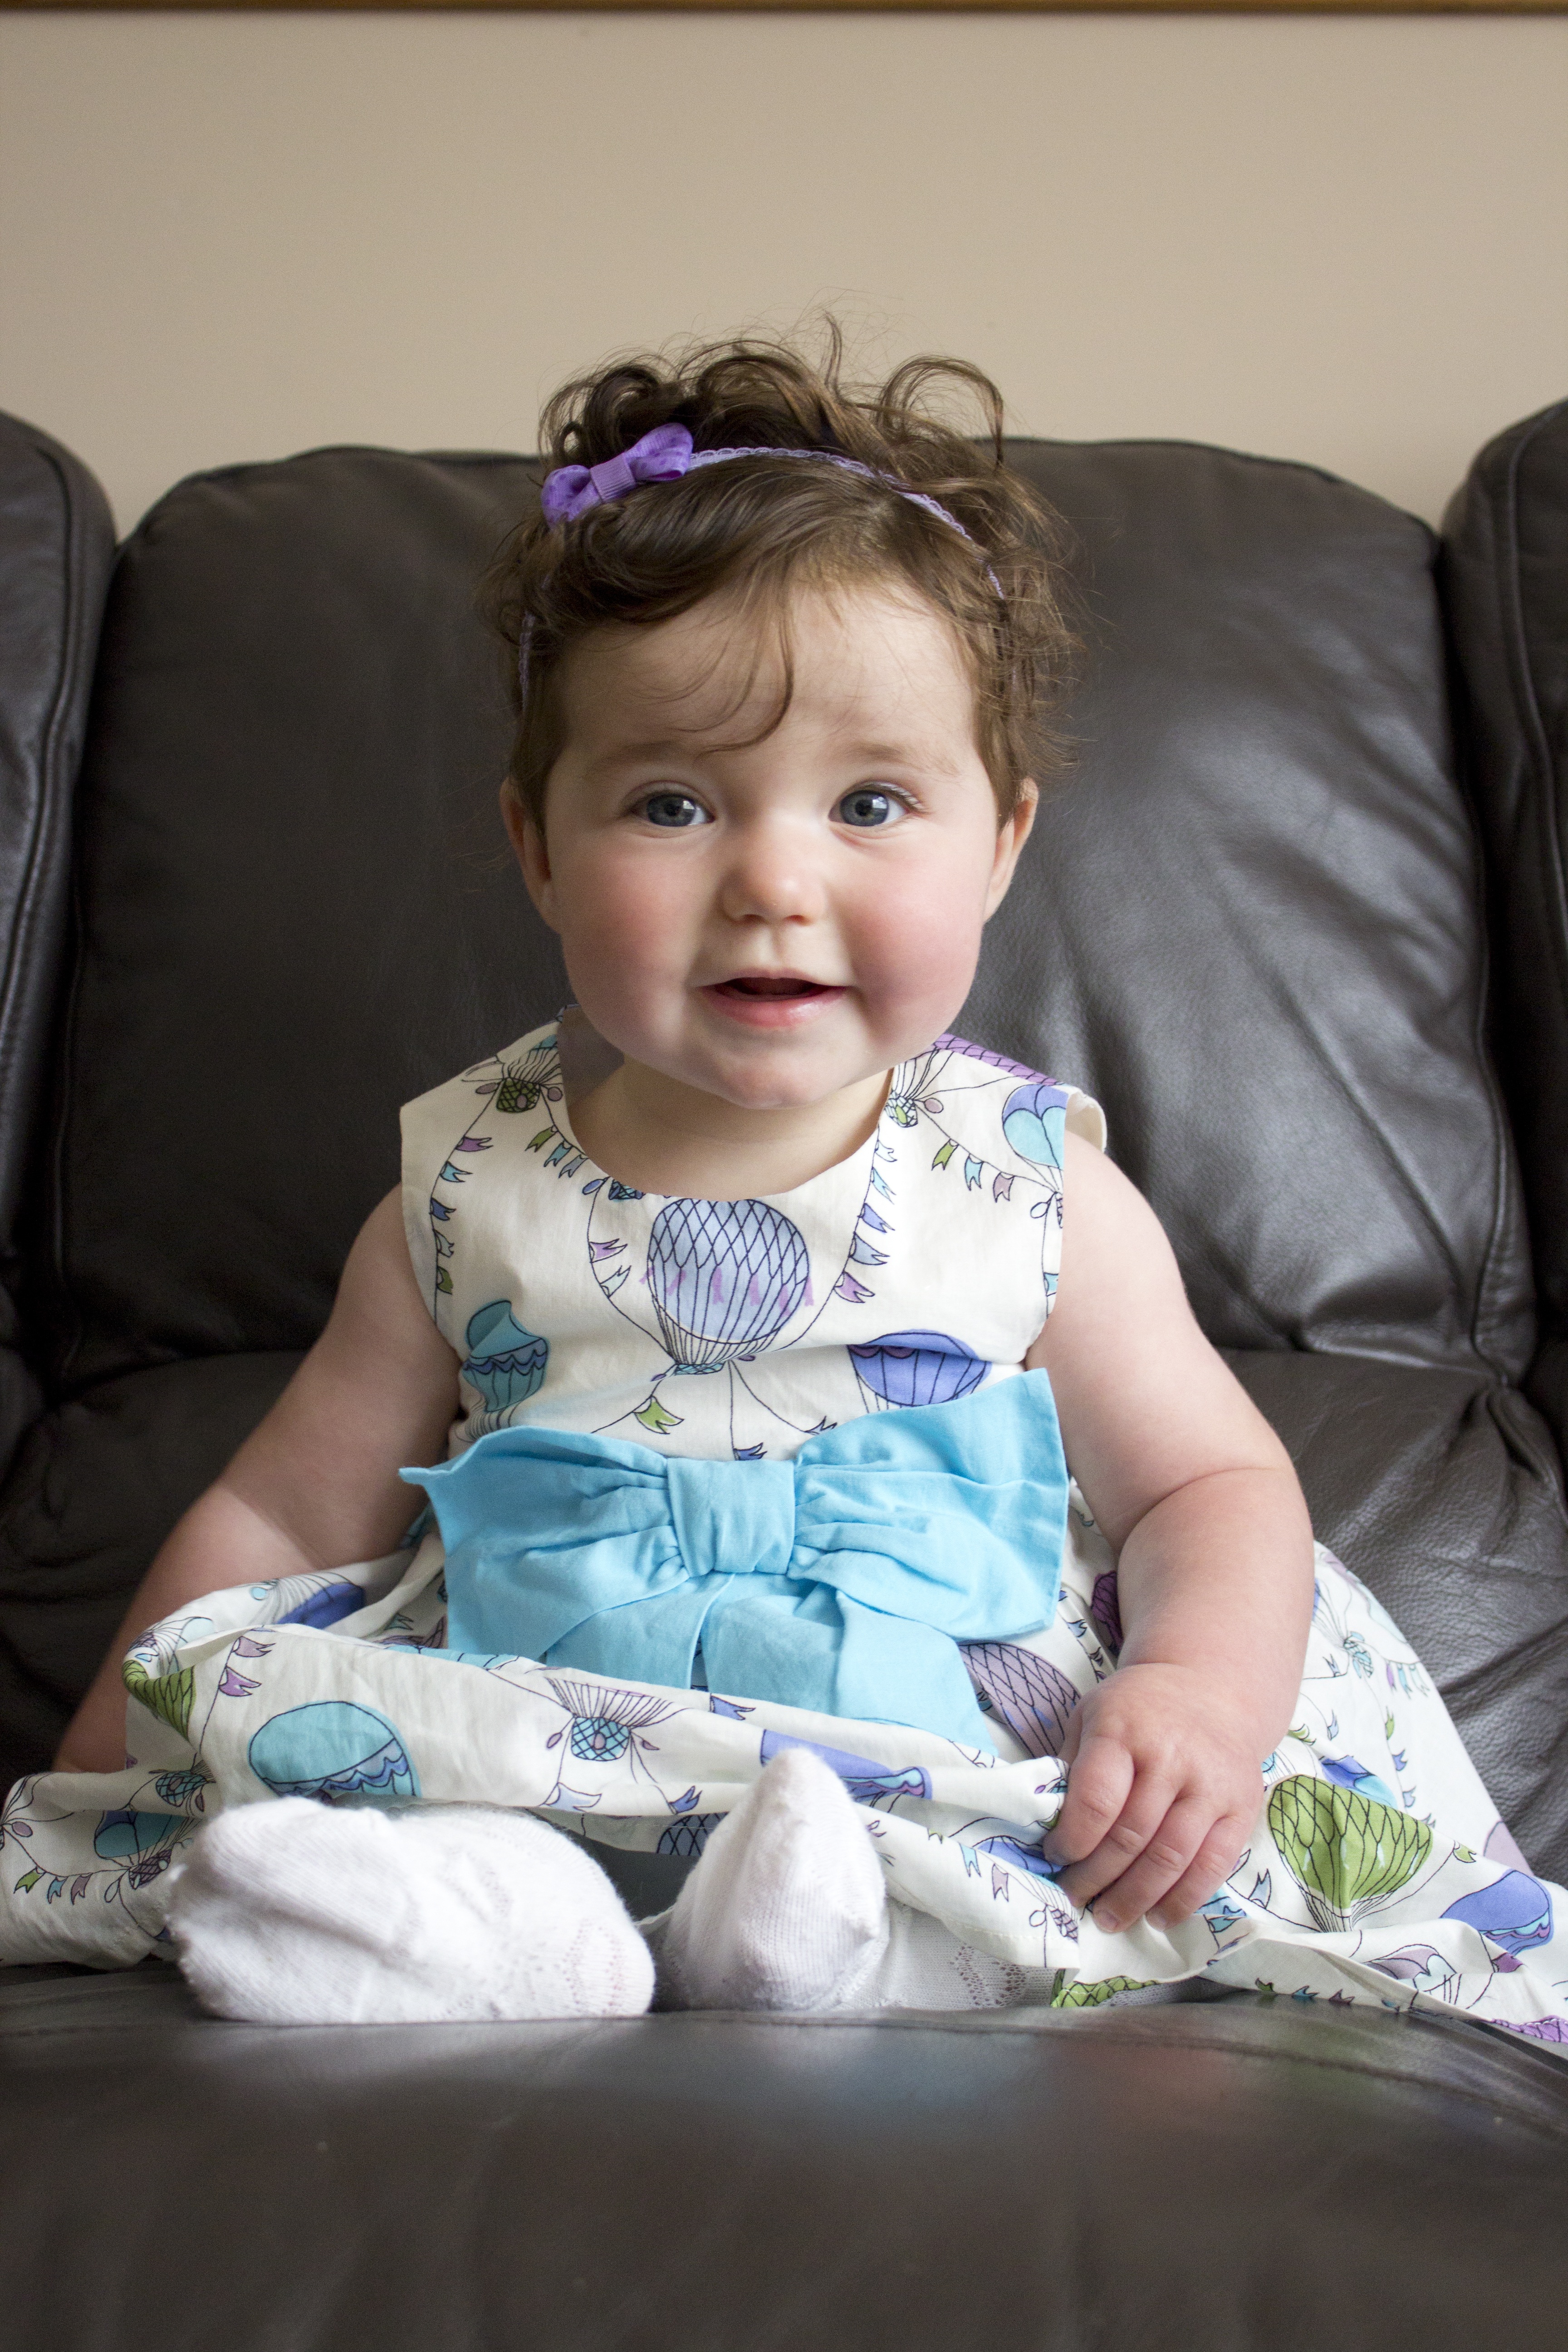
person, people, girl, white, purple, kid, cute, portrait, young, sitting, child, blue, baby, smiling, smile, cheerful, happiness, infant, toddler, eye, skin, pretty, adorable, birthday, day dream, human positions, part dress